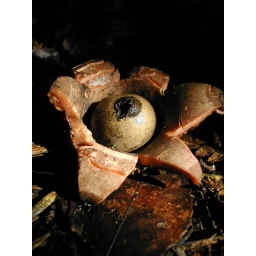
On forest floor by Benneydale